State Anti-fascist Council for the National Liberation of Bosnia and Herzegovina

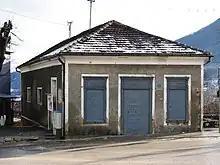
The house in Mrkonjić Grad in which the first ZAVNOBiH session was held

In April 1941, the Axis powers invaded and soon occupied Yugoslavia. With the Yugoslav defeat imminent, the Communist Party of Yugoslavia ("Komunistička partija Jugoslavije", KPJ) instructed its 8,000 members to stockpile weapons in anticipation of armed resistance, which would spread, by the end of 1941 to all areas of the country except Macedonia. Building on its experience in clandestine operation across the country, the KPJ proceeded to organise the Yugoslav Partisans, as resistance fighters led by Josip Broz Tito. The KPJ assessed that the German invasion of the Soviet Union had created favourable conditions for an uprising and its politburo founded the Supreme Headquarters of the National Liberation Army of Yugoslavia ("Narodonooslobodilačka vojska Jugoslavije") with Tito as commander in chief on 27 June 1941.